Thomas W. Herren

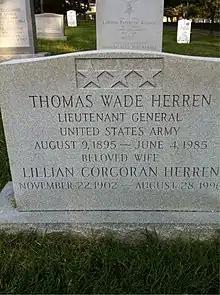
Grave at Arlington National Cemetery

Herren was promoted to lieutenant general in 1954 and assumed his final command as commanding general of First United States Army at Fort Jay, Governors Island, New York. His responsibilities included all operations in the First Army area, including training, morale and supply. He supervised the operation of the Army ROTC programs in 50 schools, colleges, and 4 military institutes. He represented the United States on the Military Committee of the United Nations. Herren retired from the Army at Governors Island on July 31, 1957, after 40 years of active duty.